Pittsburgh railroad strike of 1877

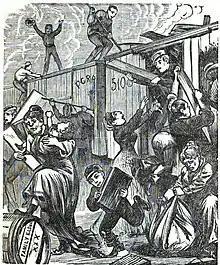
Members of the mob looting freight cars

By 7:00am on the morning of Sunday the 22nd, the fires extended from Millvale station to 20th street.